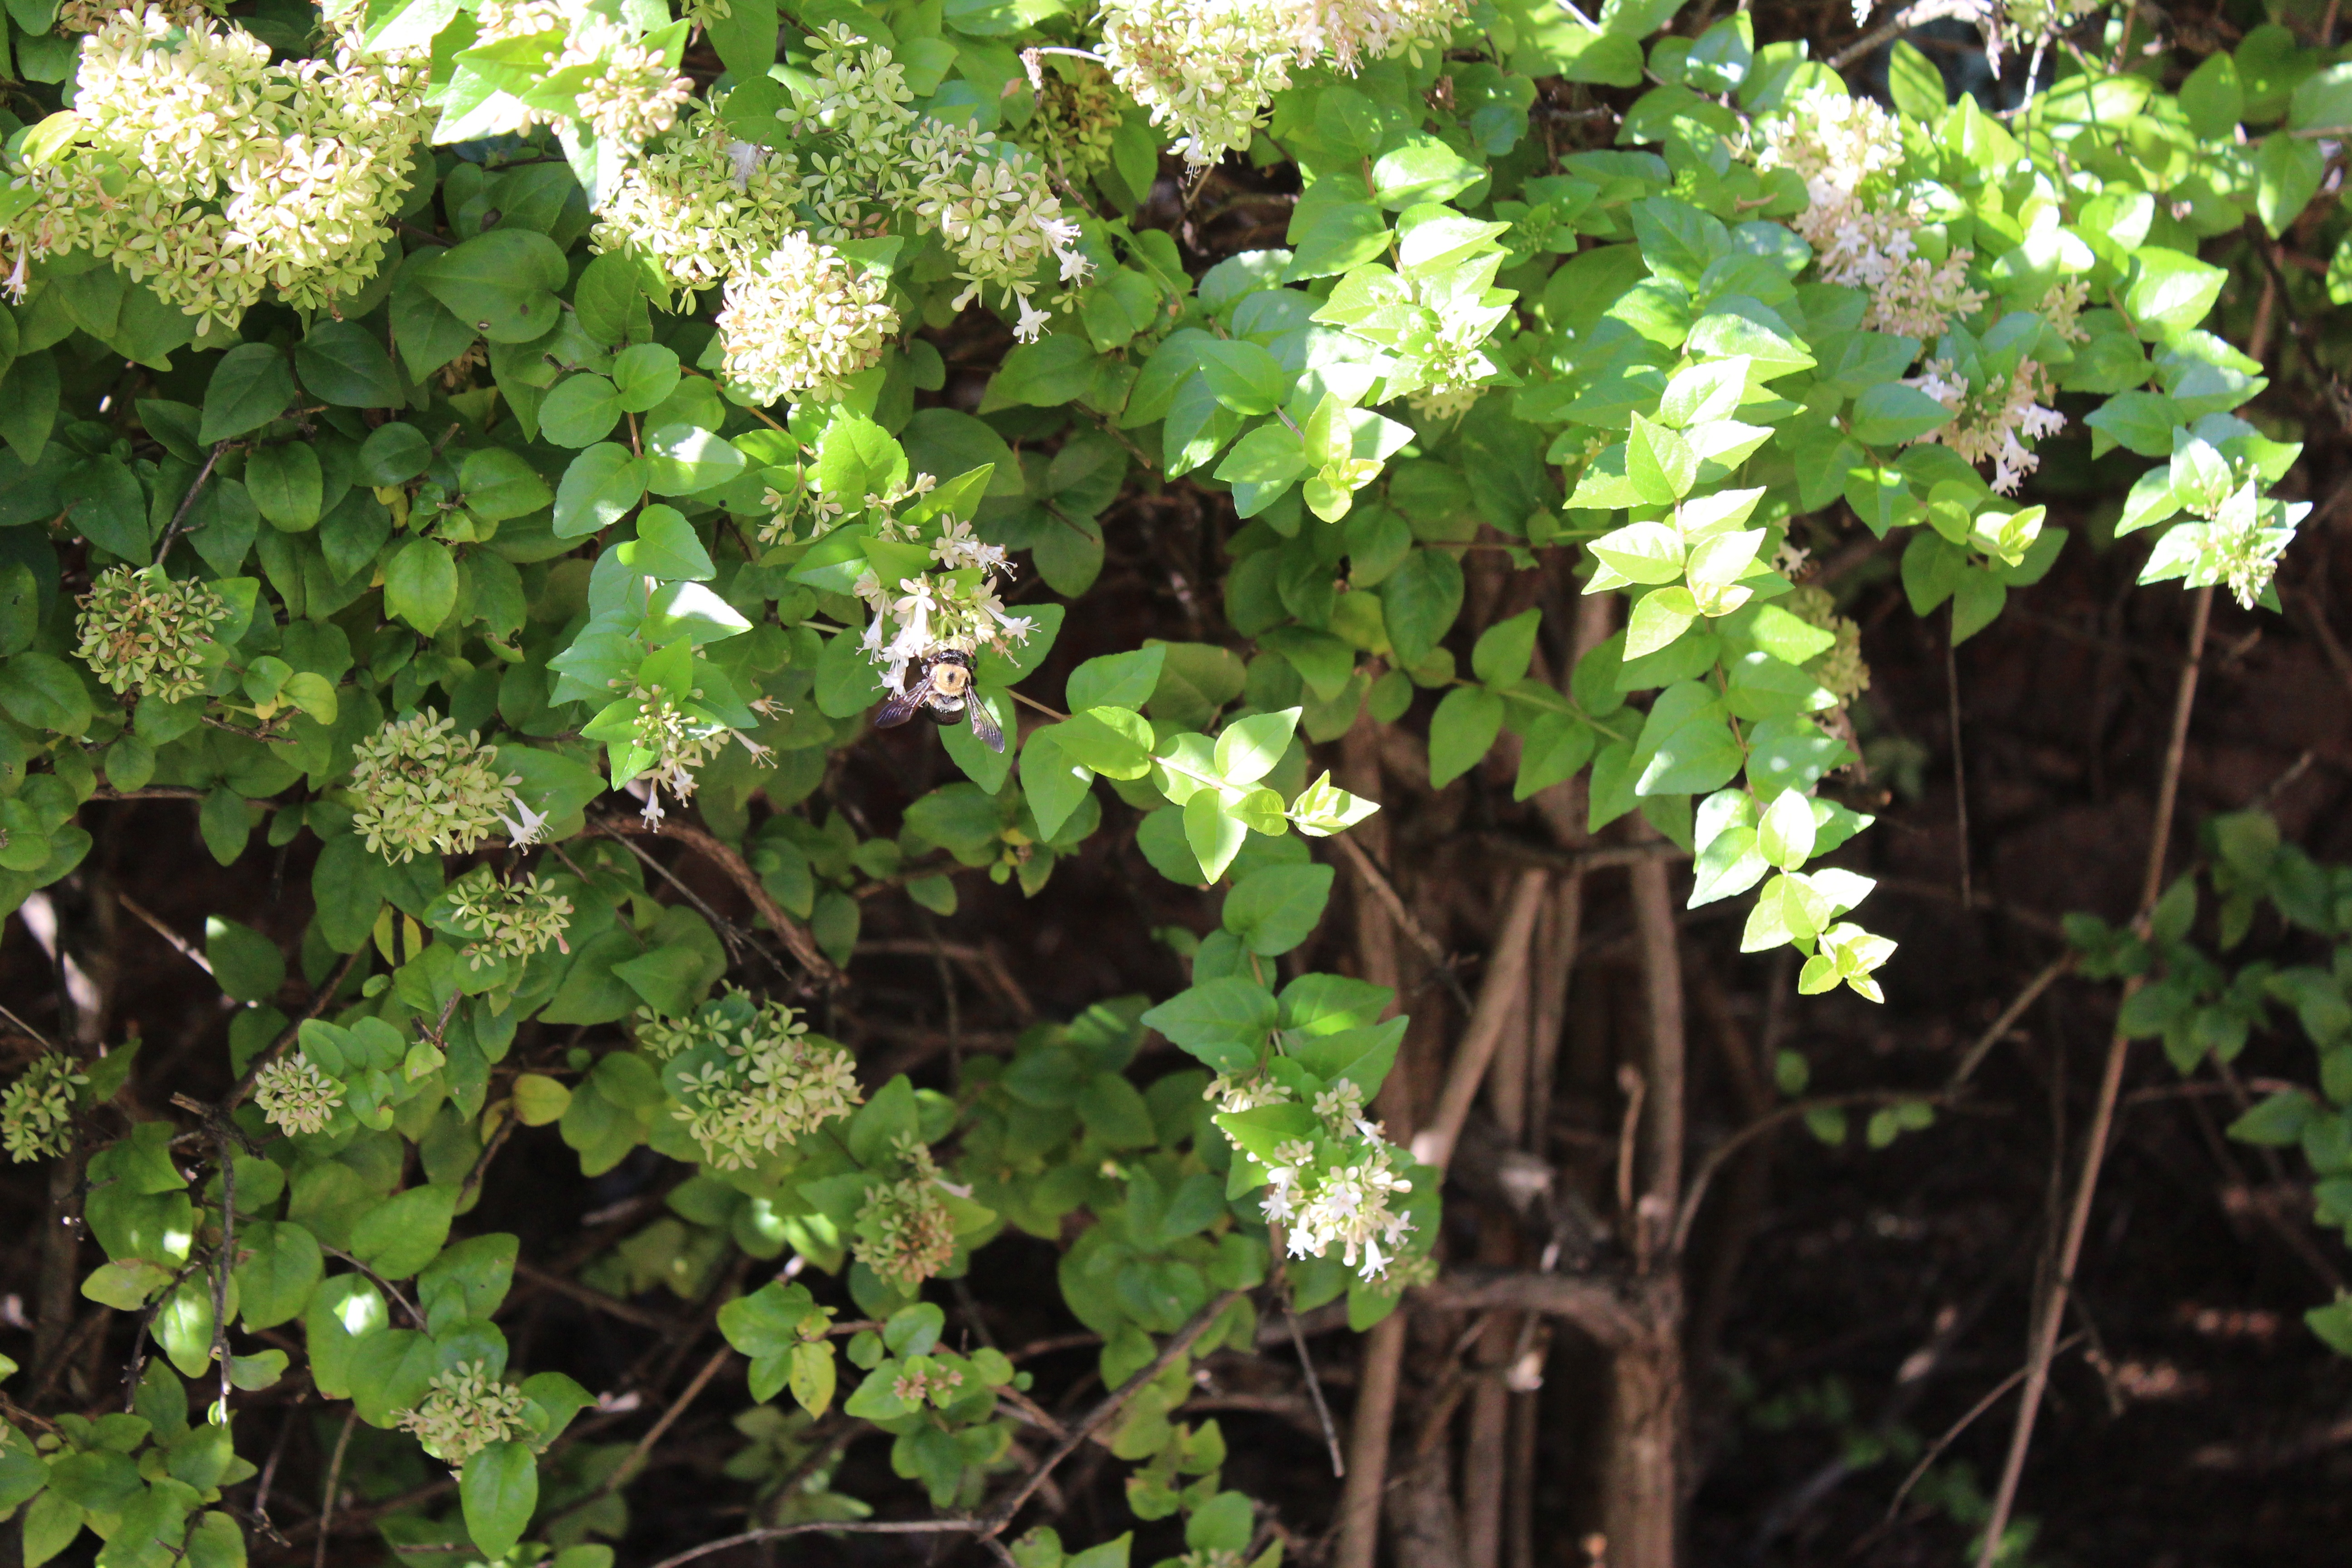
plant, flower, herb, produce, shrub, flowering plant, annual plant, land plant, apiales